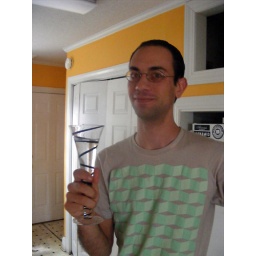
The only glass in the punk house